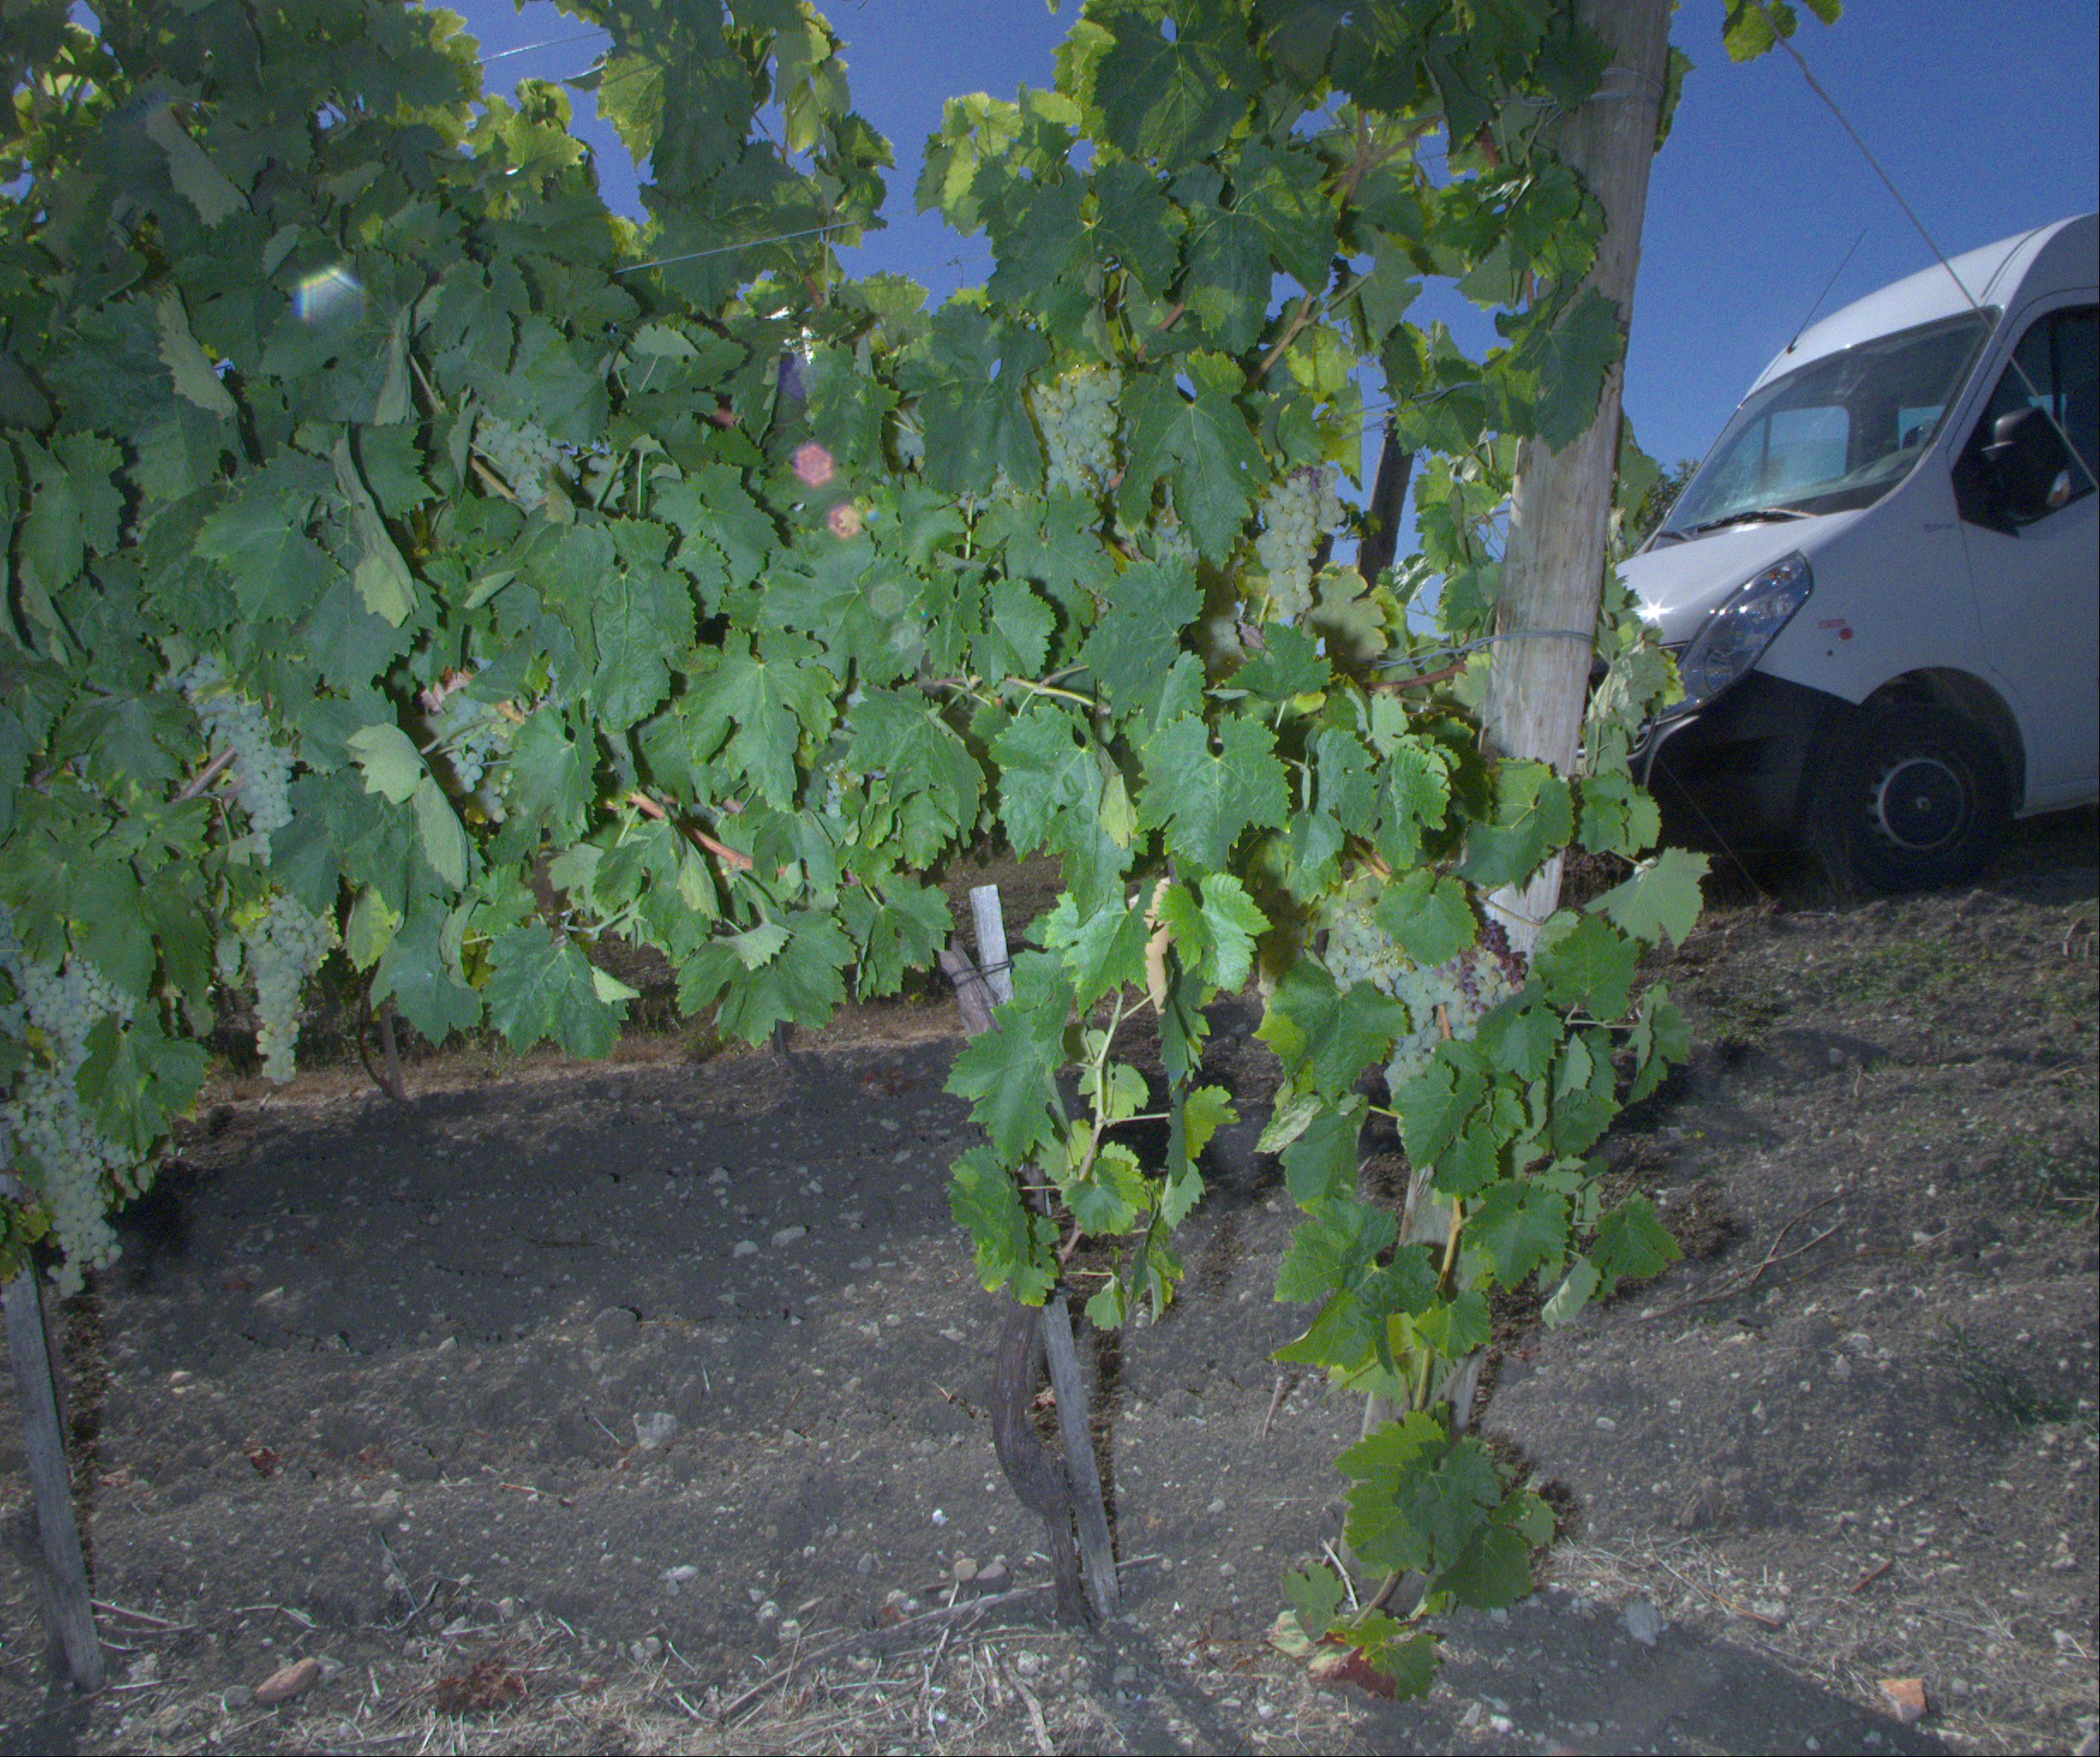
Grape variety: ugni-blanc
Disease: confounding disease (conf)